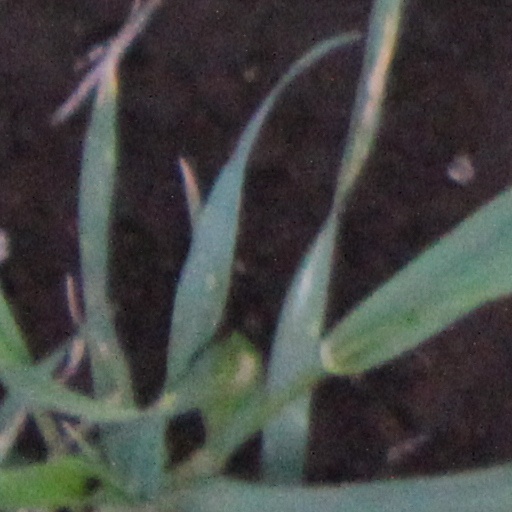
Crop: wheat